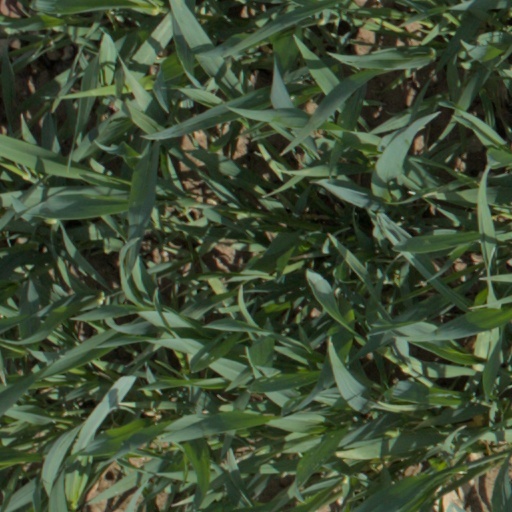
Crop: wheat